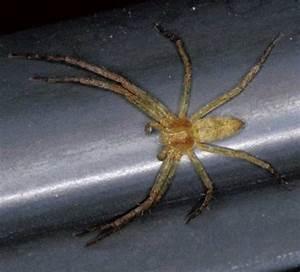
spider